Federal Reserve Bank

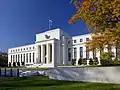
The Federal Reserve System is headquartered at the Eccles Building in Washington, D.C.

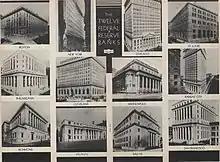
The twelve Reserve Bank buildings in 1936

A Federal Reserve Bank is a regional bank of the Federal Reserve System, the central banking system of the United States. There are twelve in total, one for each of the twelve Federal Reserve Districts that were created by the Federal Reserve Act of 1913. The banks are jointly responsible for implementing the monetary policy set forth by the Federal Open Market Committee, and are divided as follows: